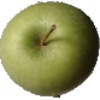
Label: Apple Granny Smith 1